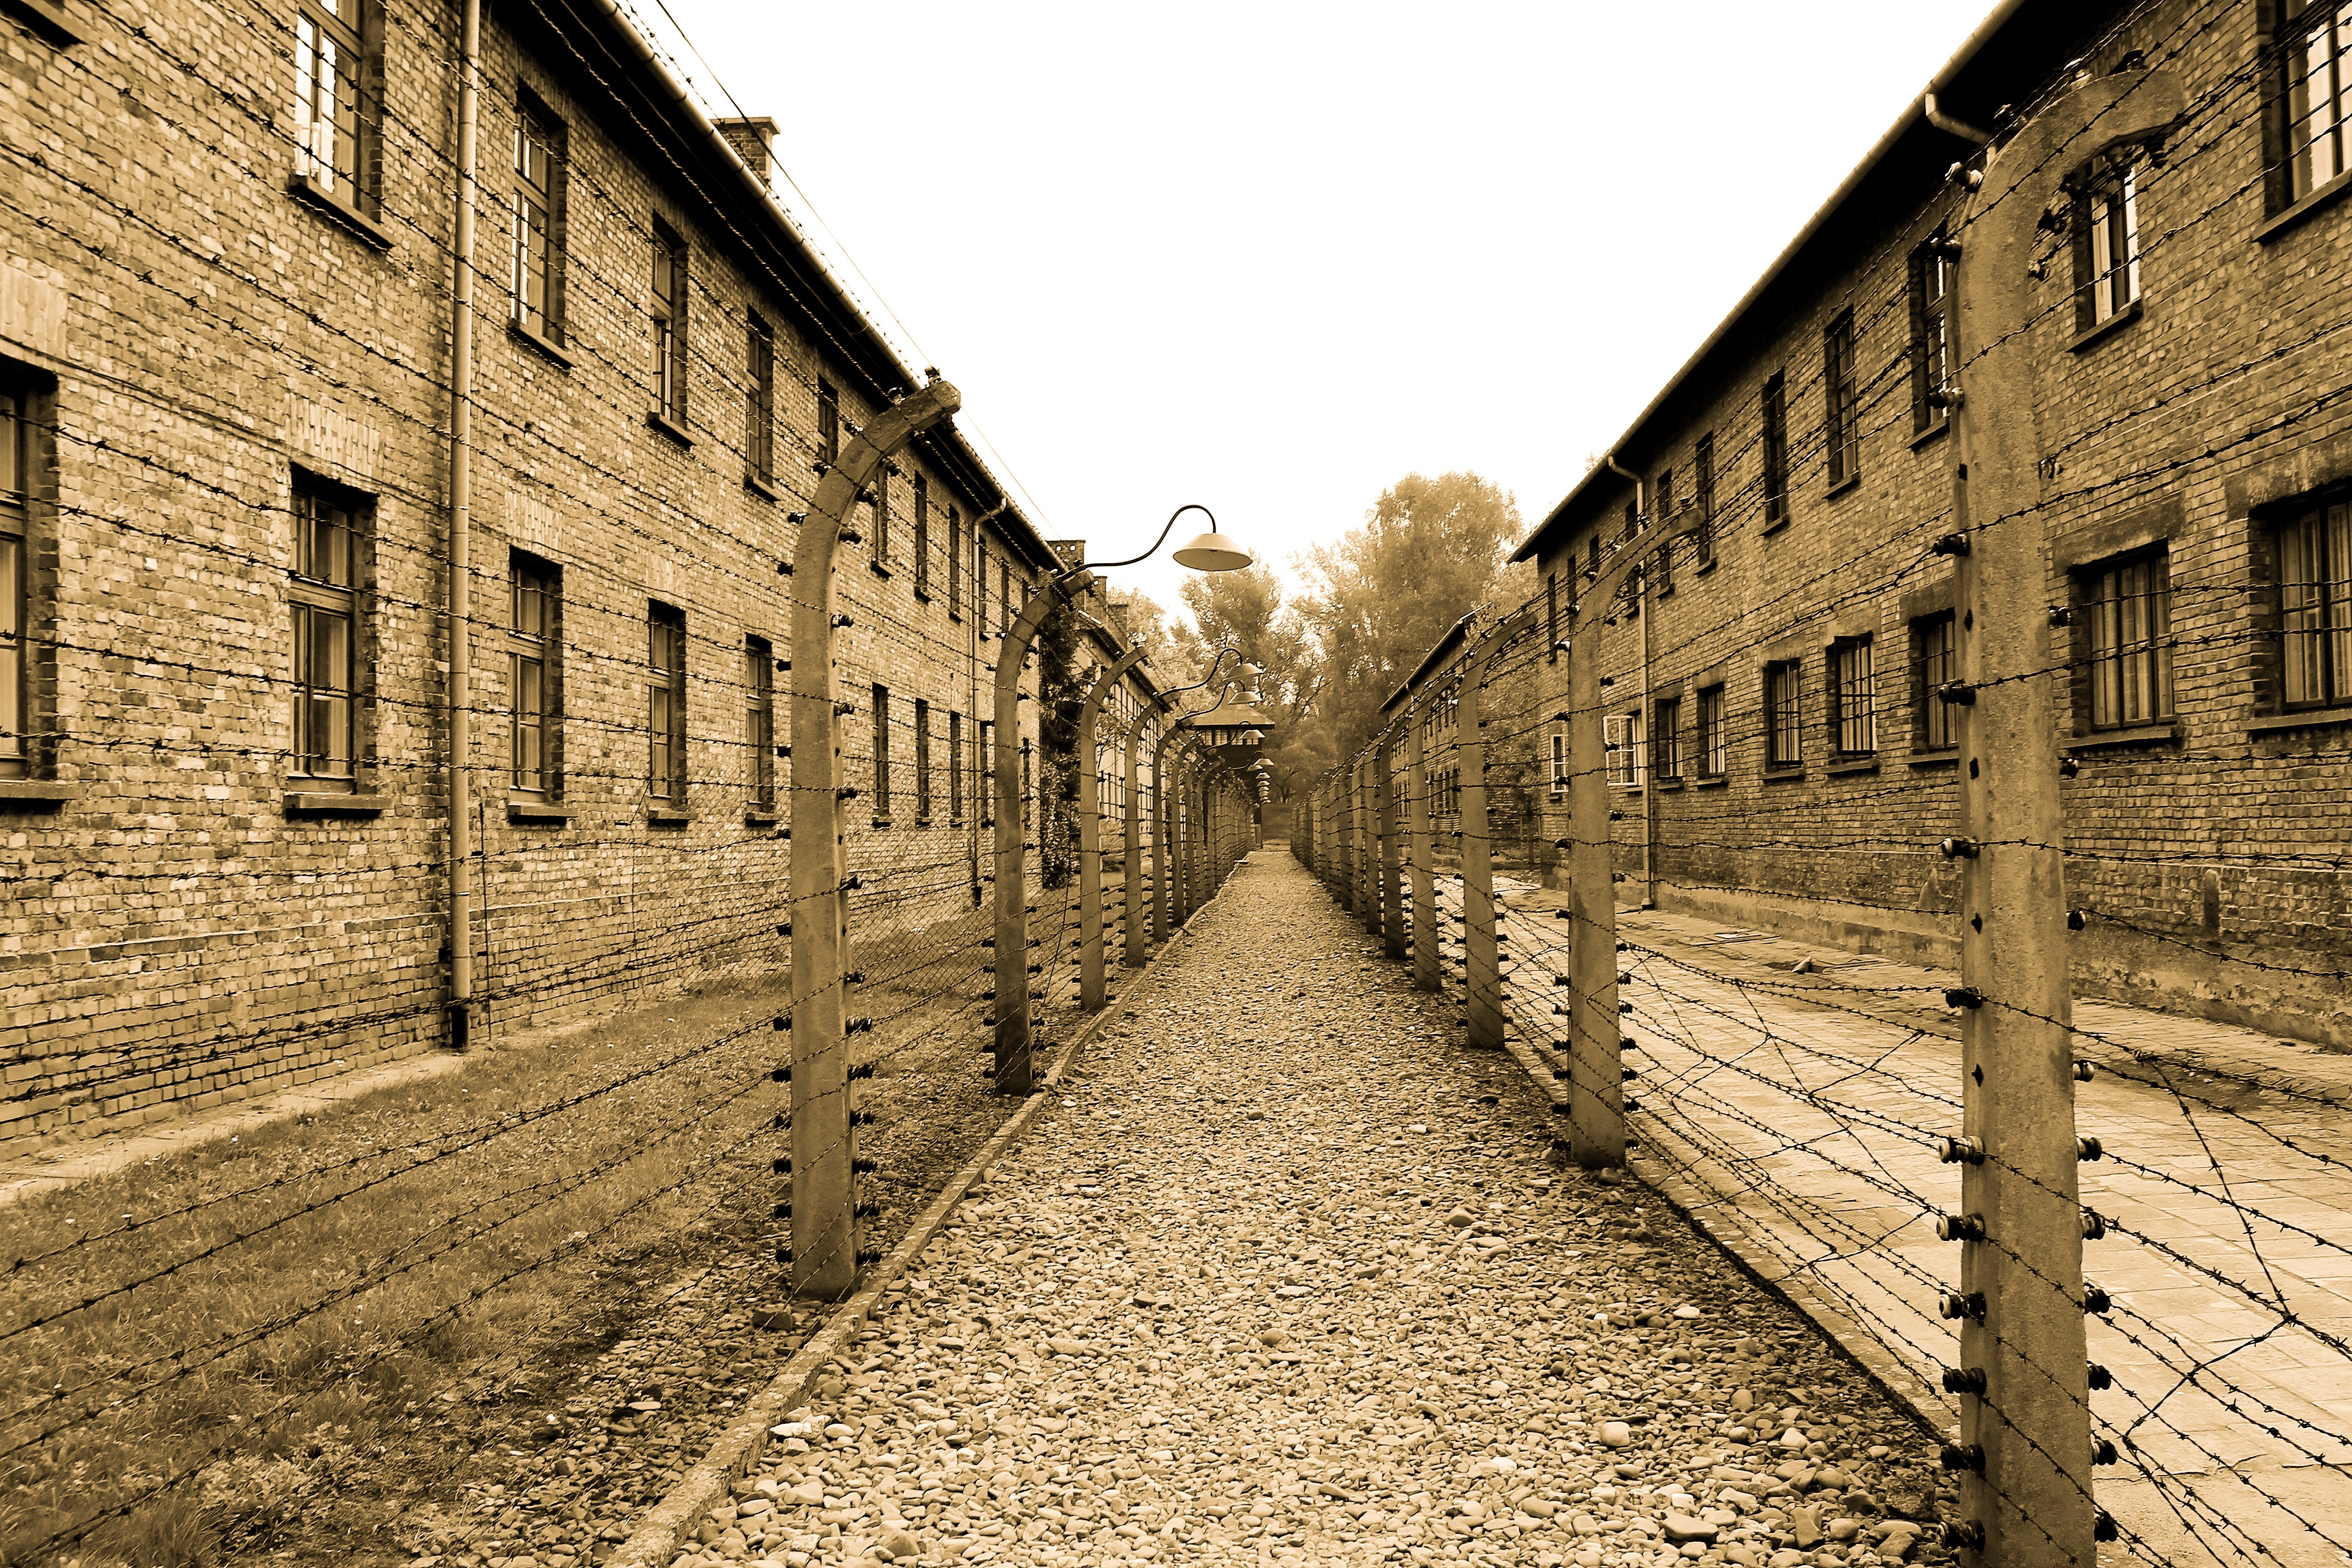
grass, fence, barbed wire, wood, track, road, street, vintage, town, alley, wall, wire, transport, lane, waterway, street lamp, rocks, stones, gravel, buildings, windows, infrastructure, brickwall, urban area, ancient history, human settlement